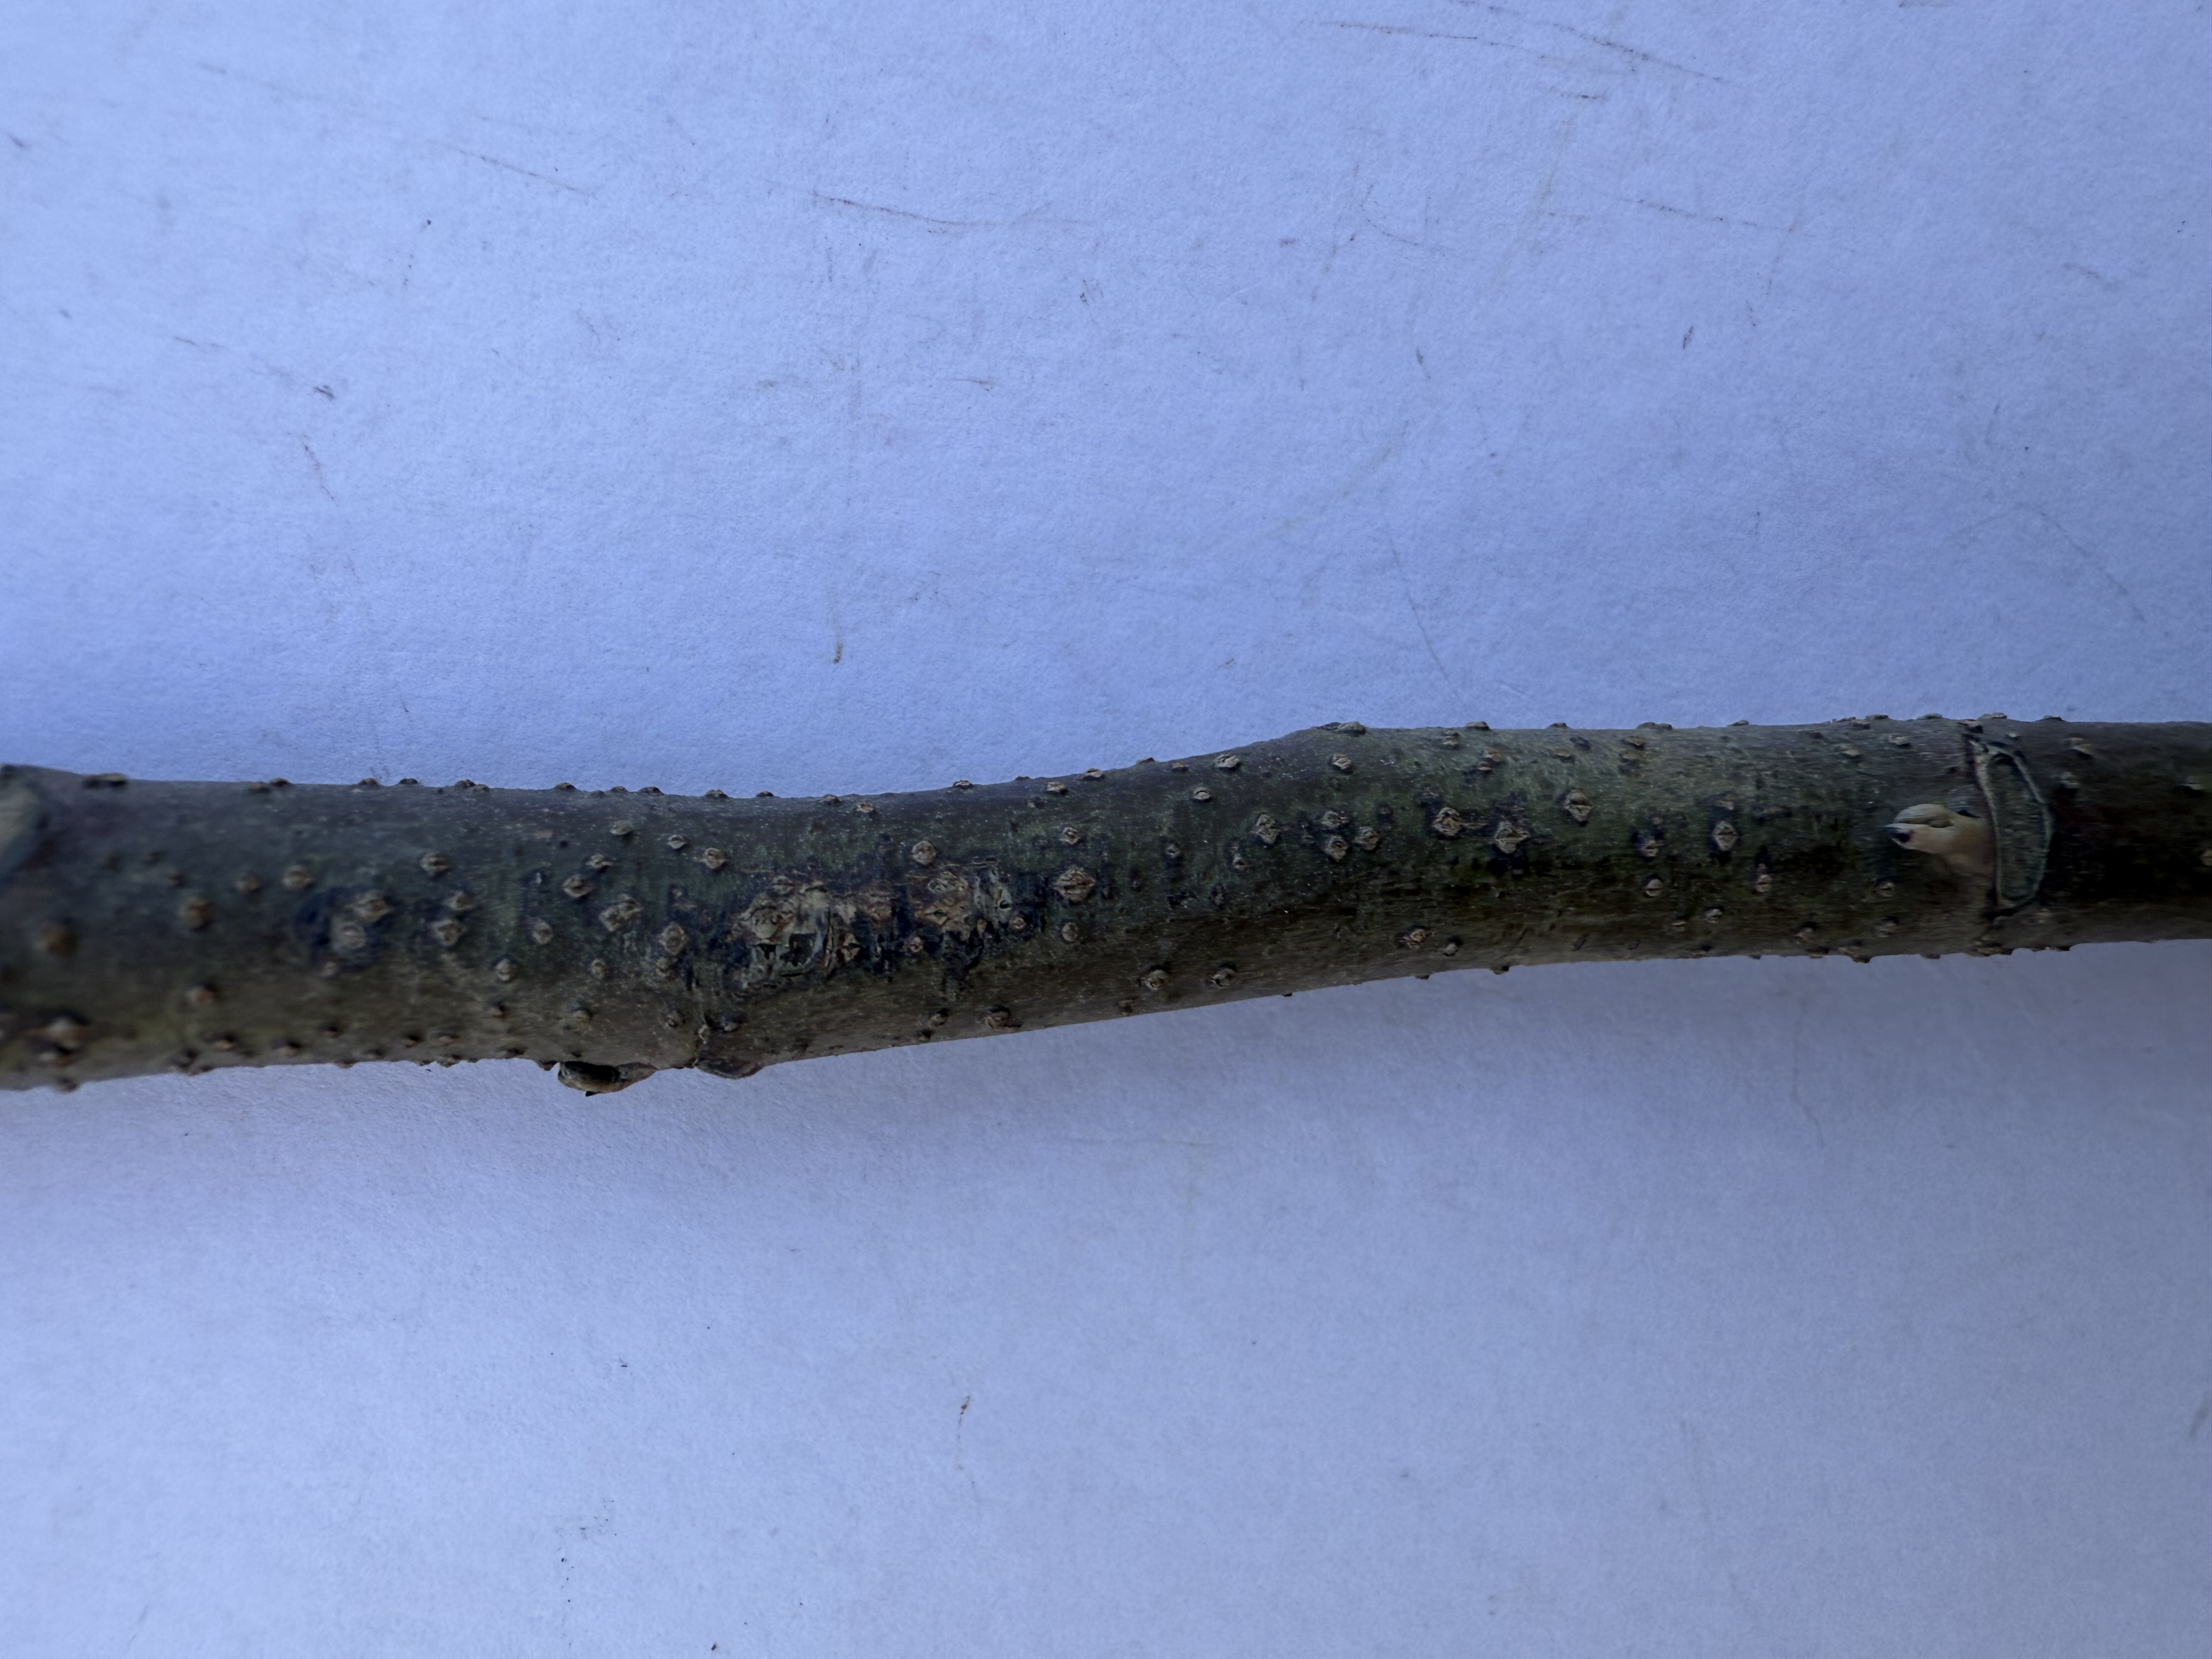
Variety: Carob